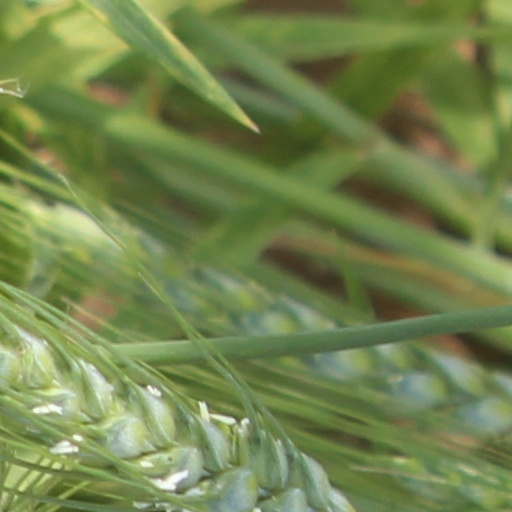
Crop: wheat